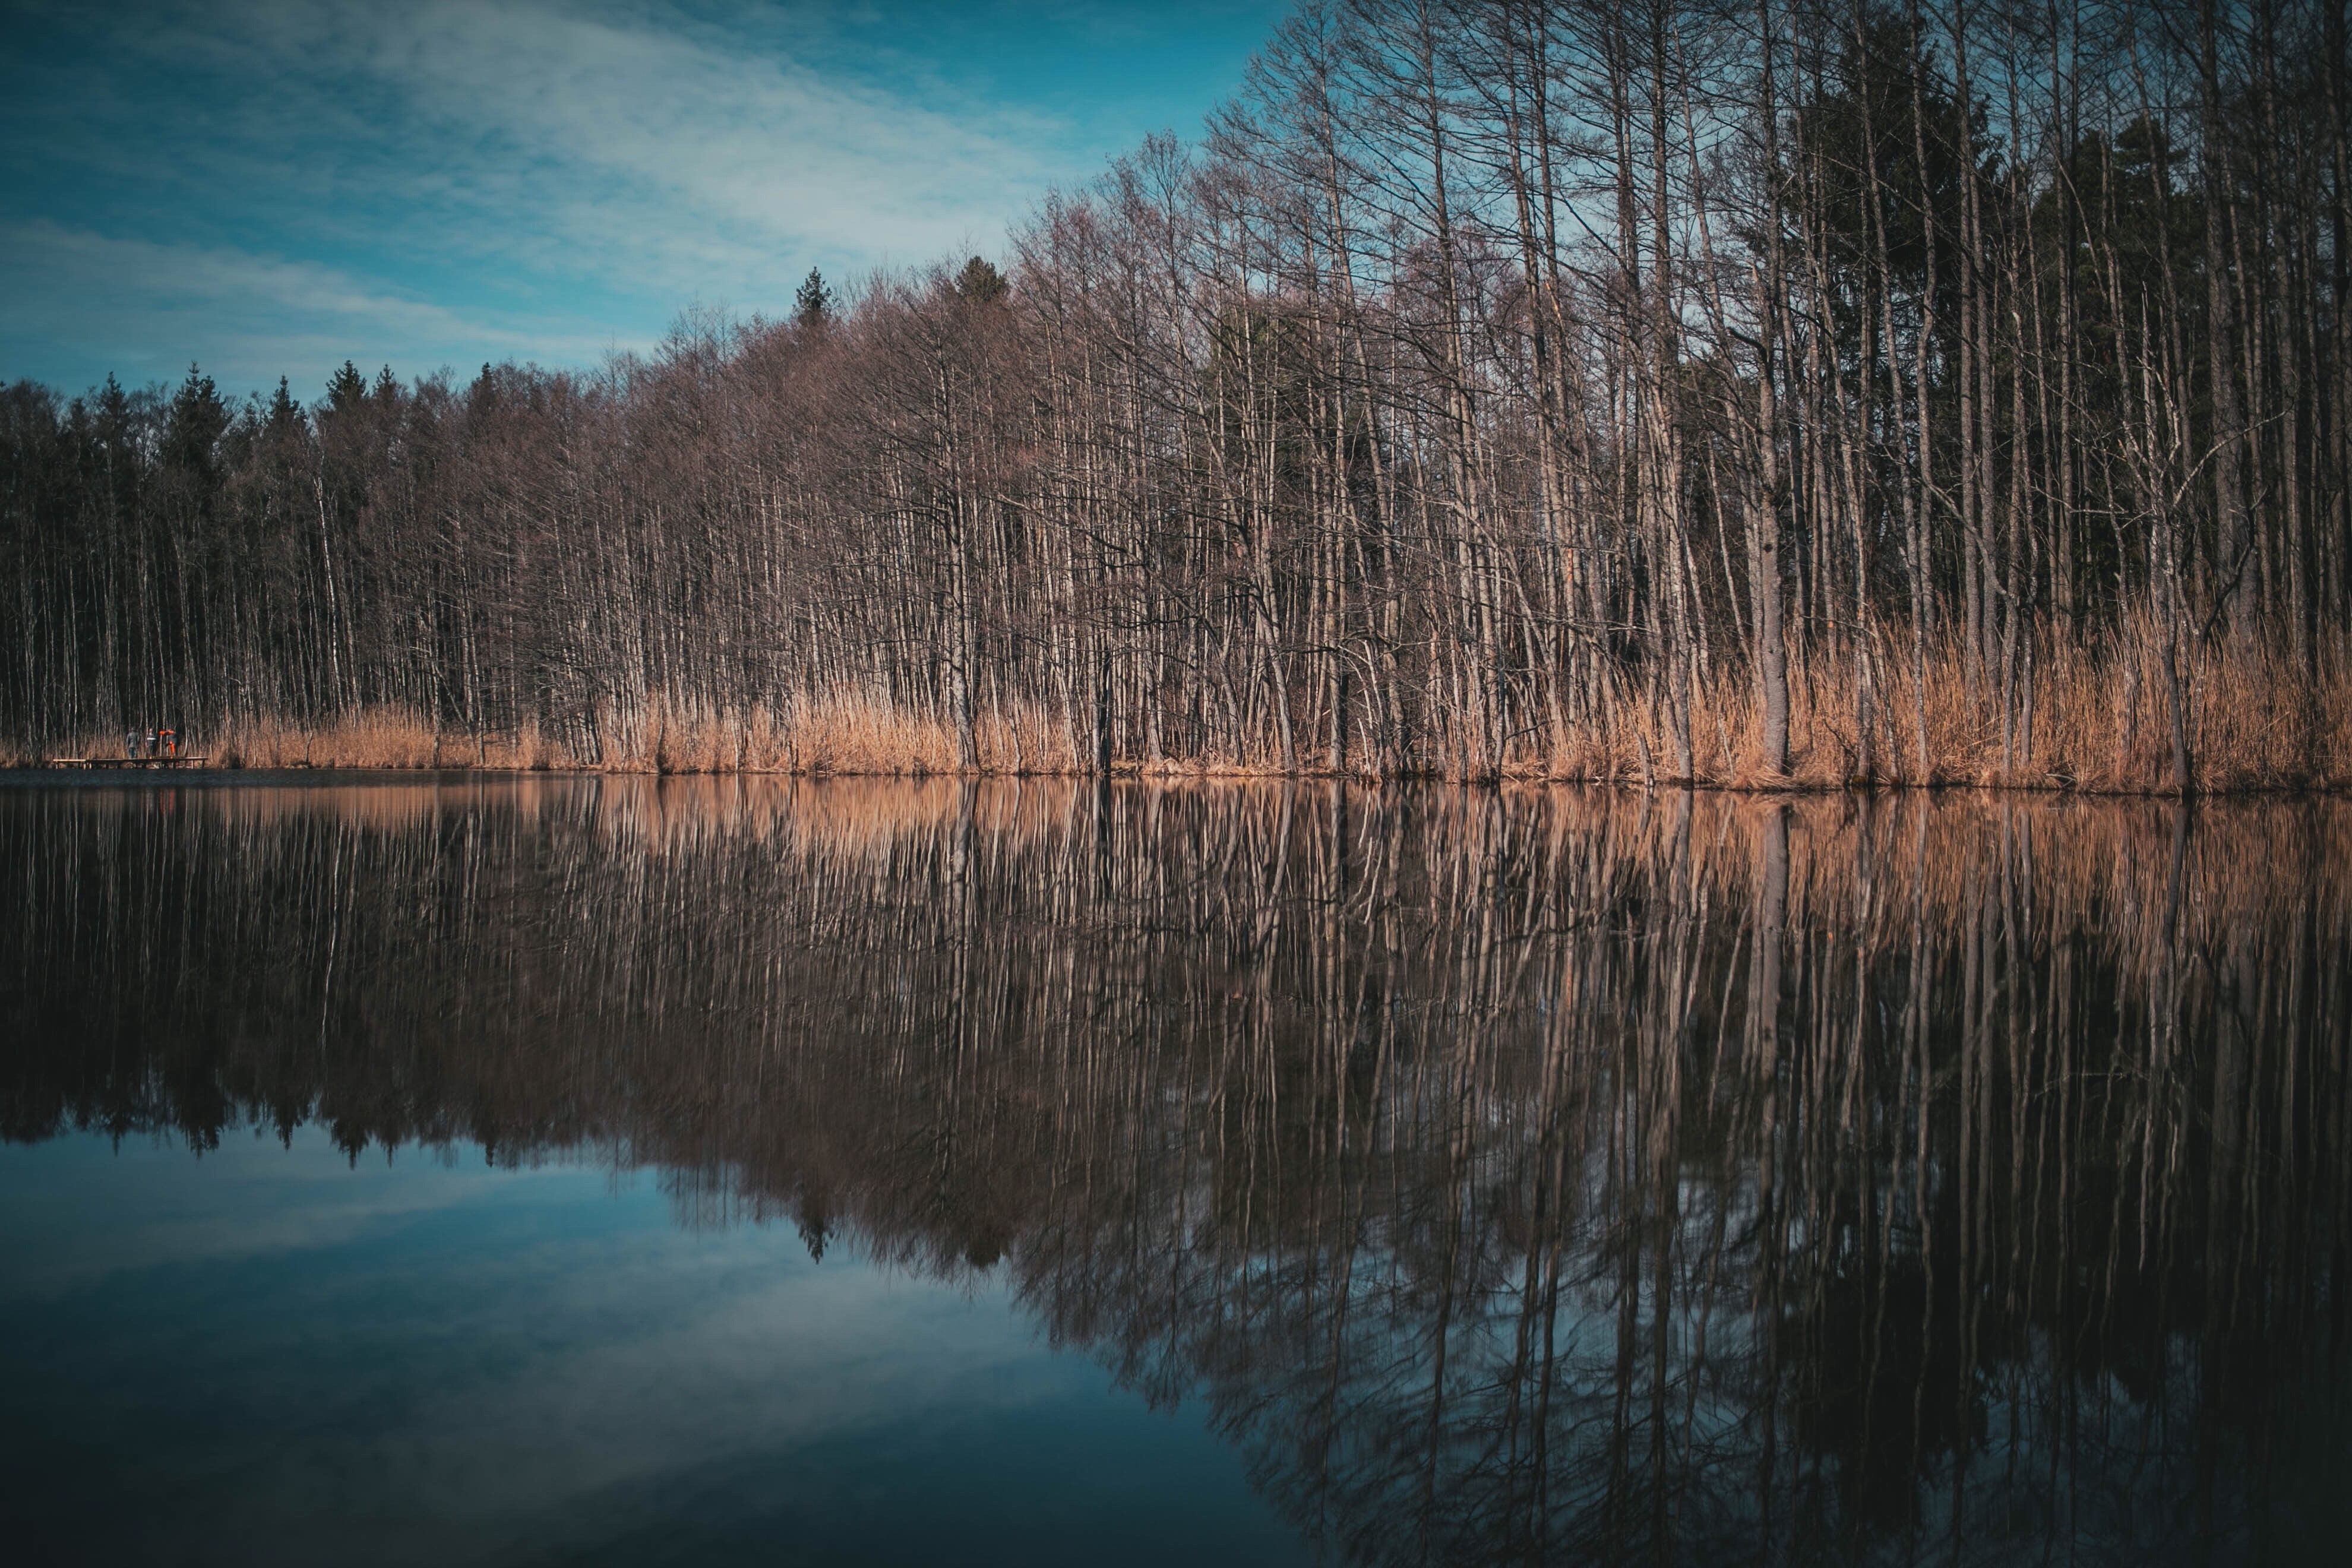
reflection, natural landscape, sky, nature, water, blue, tree, natural environment, atmospheric phenomenon, morning, wilderness, lake, atmosphere, river, evening, bank, cloud, calm, winter, forest, horizon, landscape, sunlight, plant, bayou, pond, watercourse, wood, symmetry, dusk, reservoir, wetland, loch